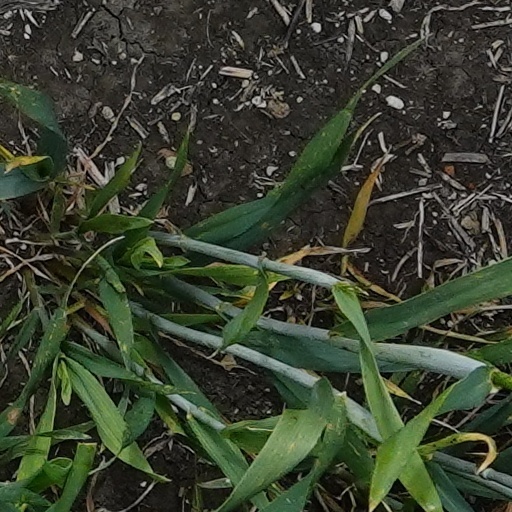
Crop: wheat